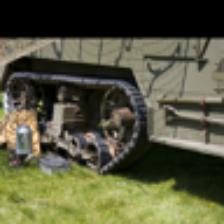
Label: NonHuman